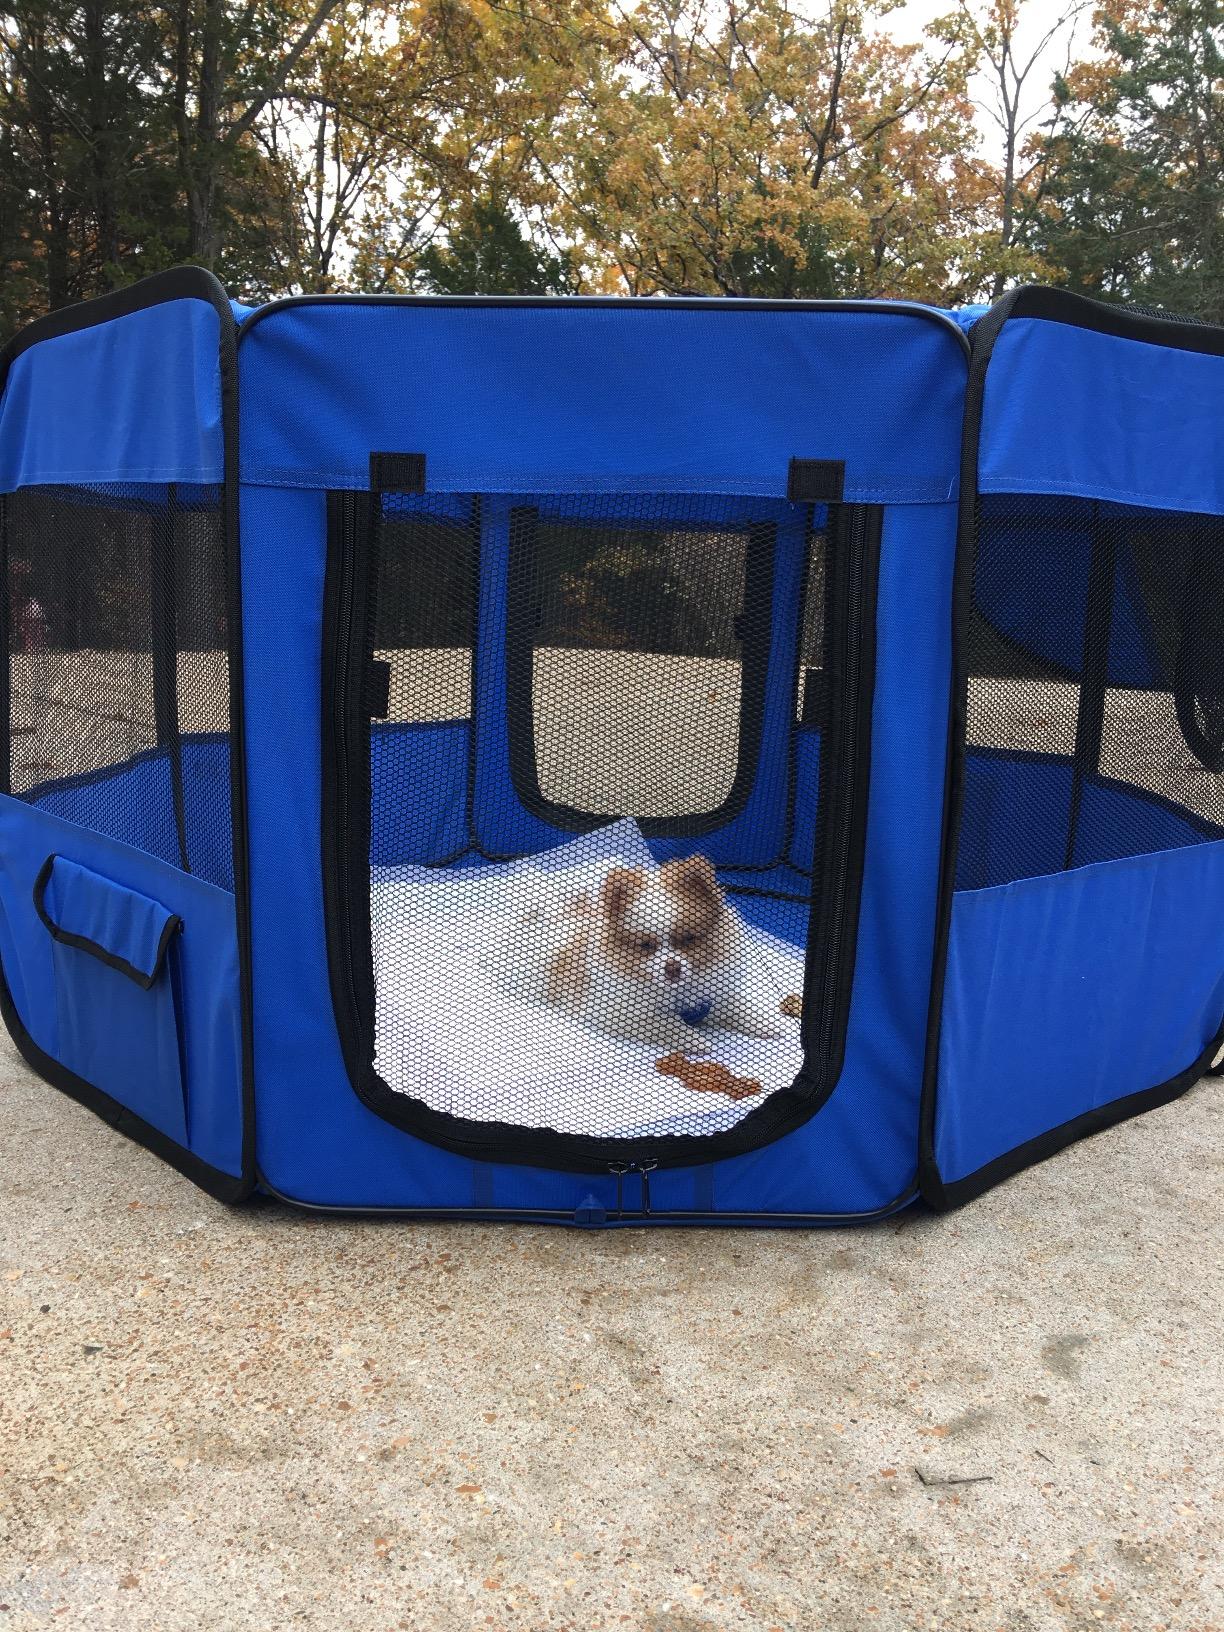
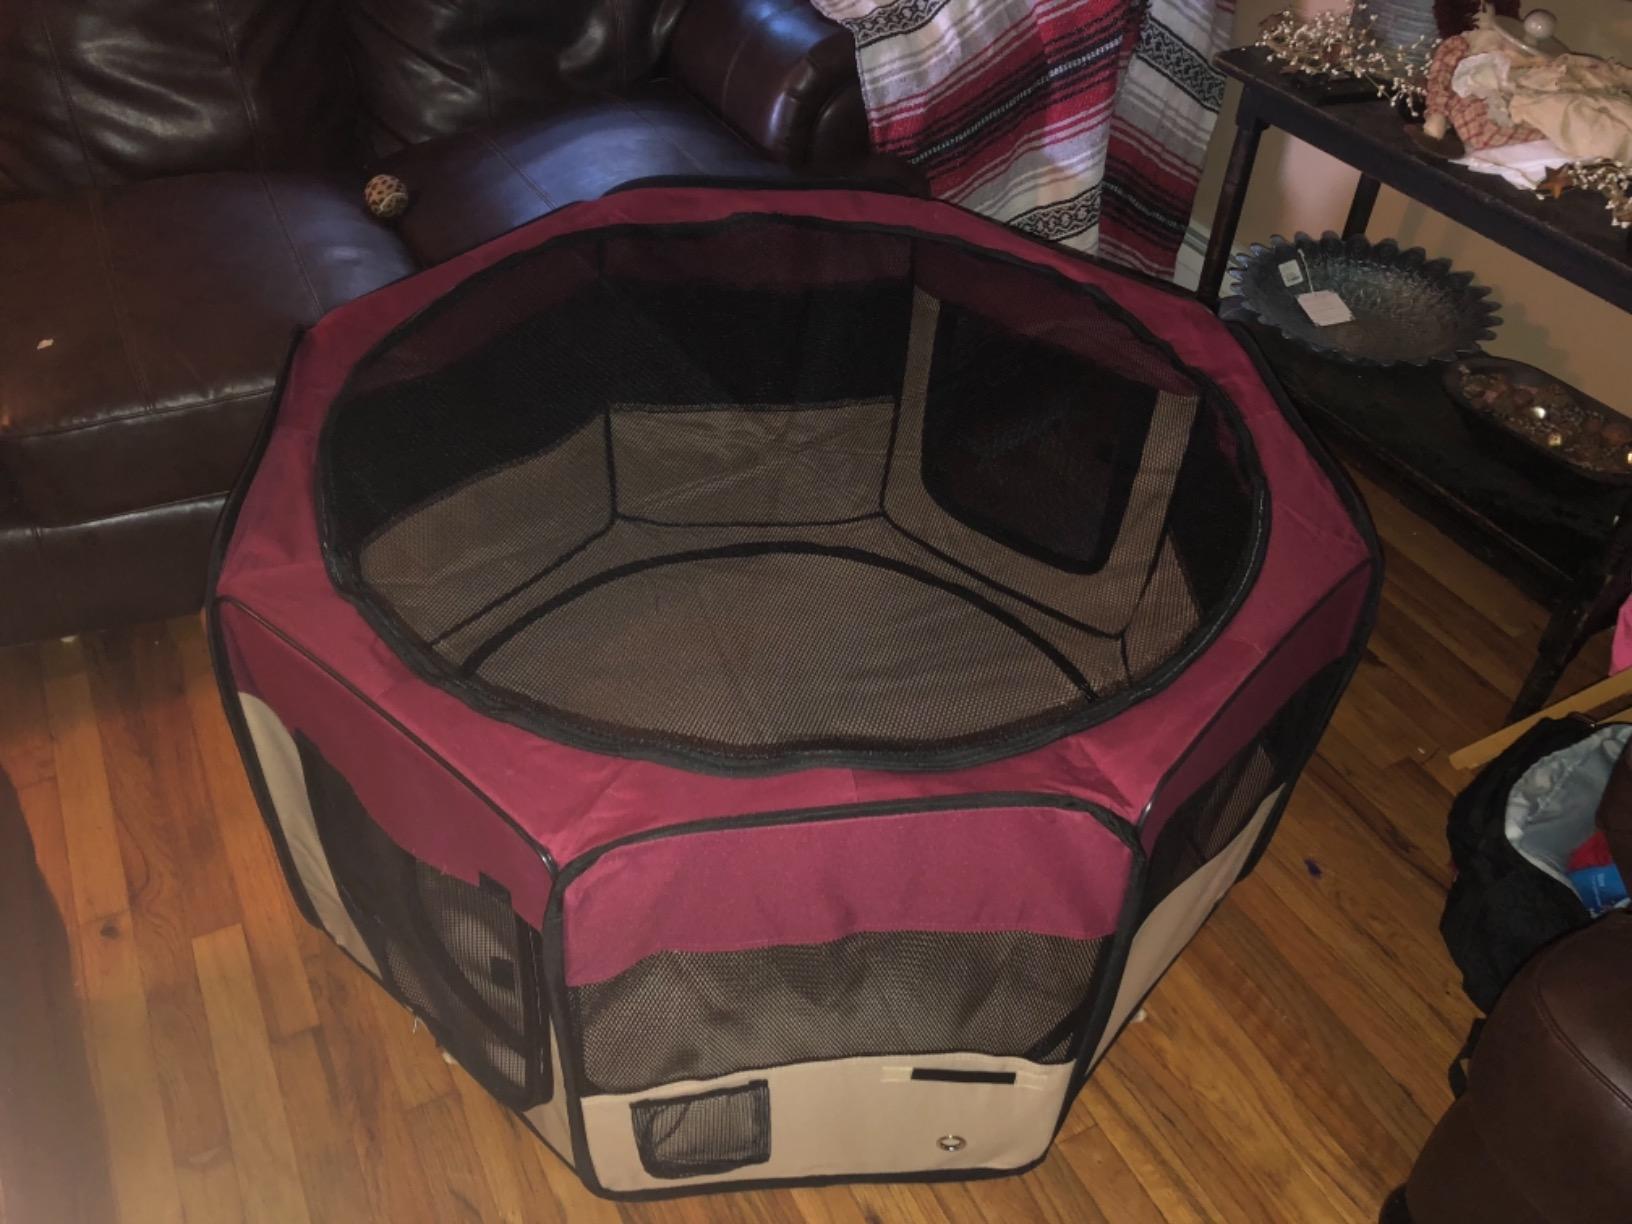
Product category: items_kennel
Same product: no